Jos. Gunderson House

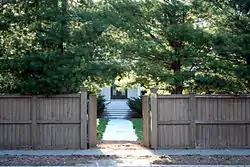

The Jos. Gunderson House is a historic house at 983 Centre Street in Newton, Massachusetts. The two story wood-frame house was built c. 1850, and is an extremely rare example of a Regency variant of Greek Revival styling. This particular type of styling was rarely built outside Boston, and is one of only two known in Newton. The front facade consists of recessed panels, which alternate with projecting sections to emulate the appearance of pilasters that lack a typical capital element. The second story windows have wrought iron railings, also a Regency feature.